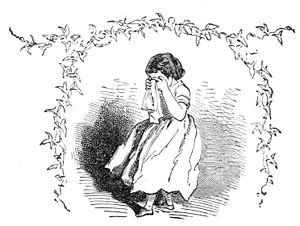
Illustration for ""Les Malheurs de Sophie"""
Les Malheurs de Sophie est un roman pour enfants écrit par la comtesse de Ségur. Le livre est publié en 1858, chez l'éditeur Hachette avec des illustrations d'Horace Castelli. Il forme une trilogie avec Les Petites Filles modèles et Les Vacances.